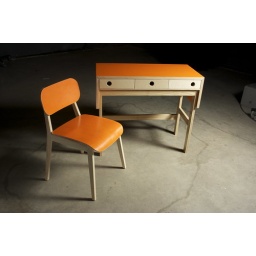
orange ash frame chair with bent ply seat and back. Desk with ash frame and birch play top.[designed and made by evan lackey 2008]